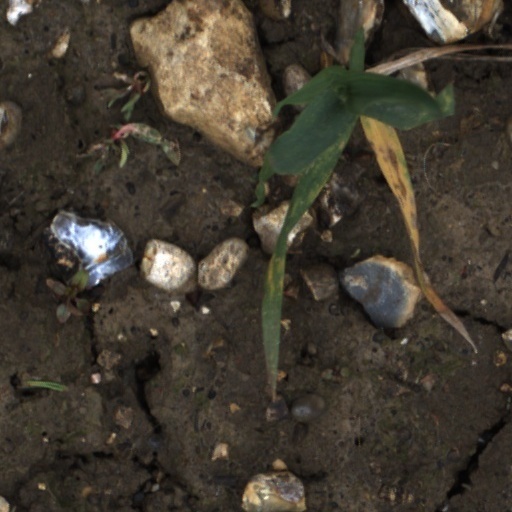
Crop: wheat